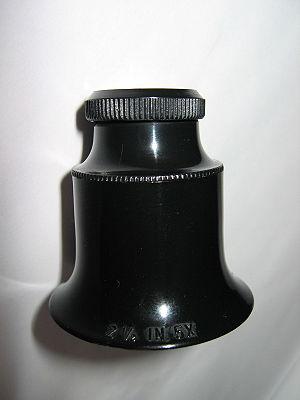
Une loupe est un instrument d'optique subjectif constitué d'une lentille convexe permettant d'obtenir d'un objet une image agrandie. La loupe est la forme la plus simple du microscope optique, qui, lui, est constitué de plusieurs lentilles : l'objectif et l'oculaire et d'un système d'éclairage élaboré complété d'un condenseur de lumière rendant le fond uni sans image parasite, et qui répond à la définition de système dioptrique centré.